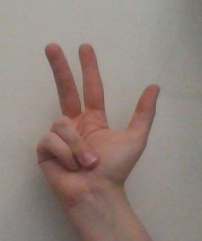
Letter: al